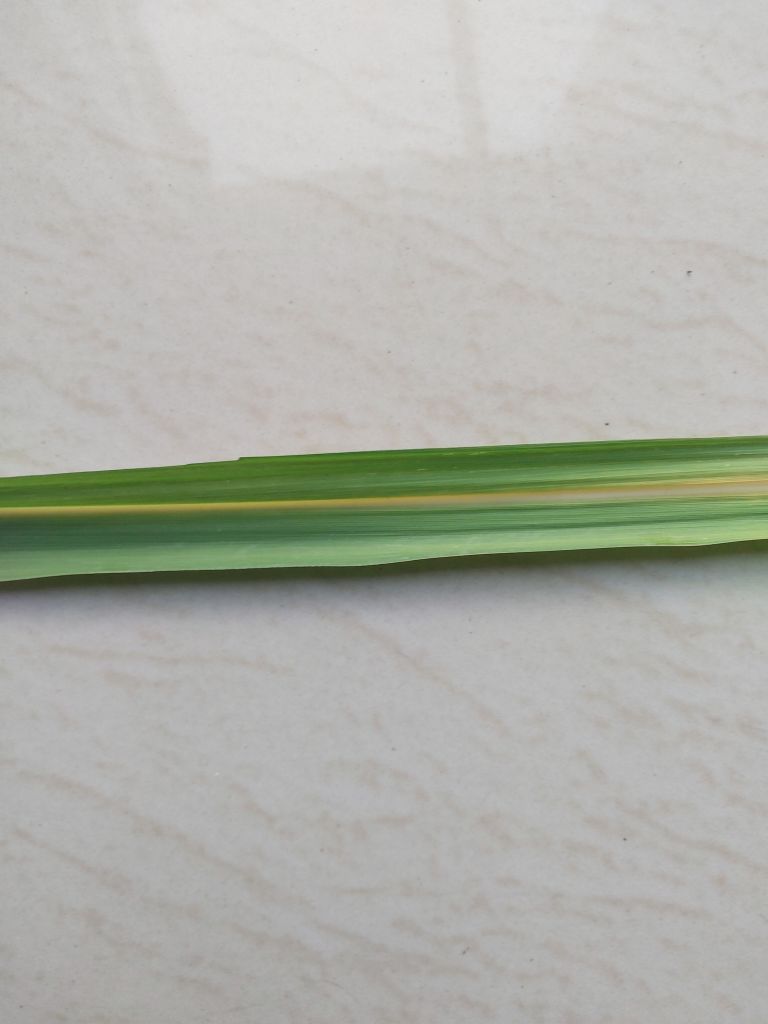
Label: Yellow Leaf